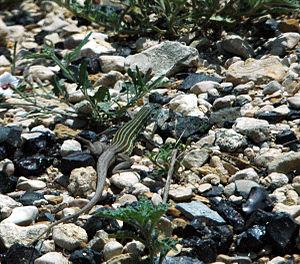
Aspidoscelis gularis est une espèce de sauriens de la famille des Teiidae.